Peter Philipps

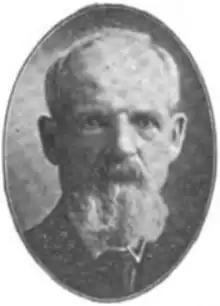

Peter Philipps (June 5, 1835February 17, 1917) was a German American immigrant, blacksmith, and politician. He was a member of the Wisconsin State Assembly for two terms.